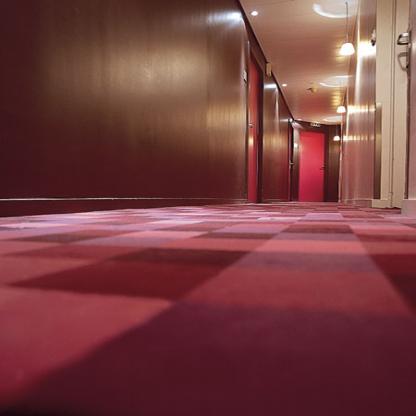
Scene: Indoor